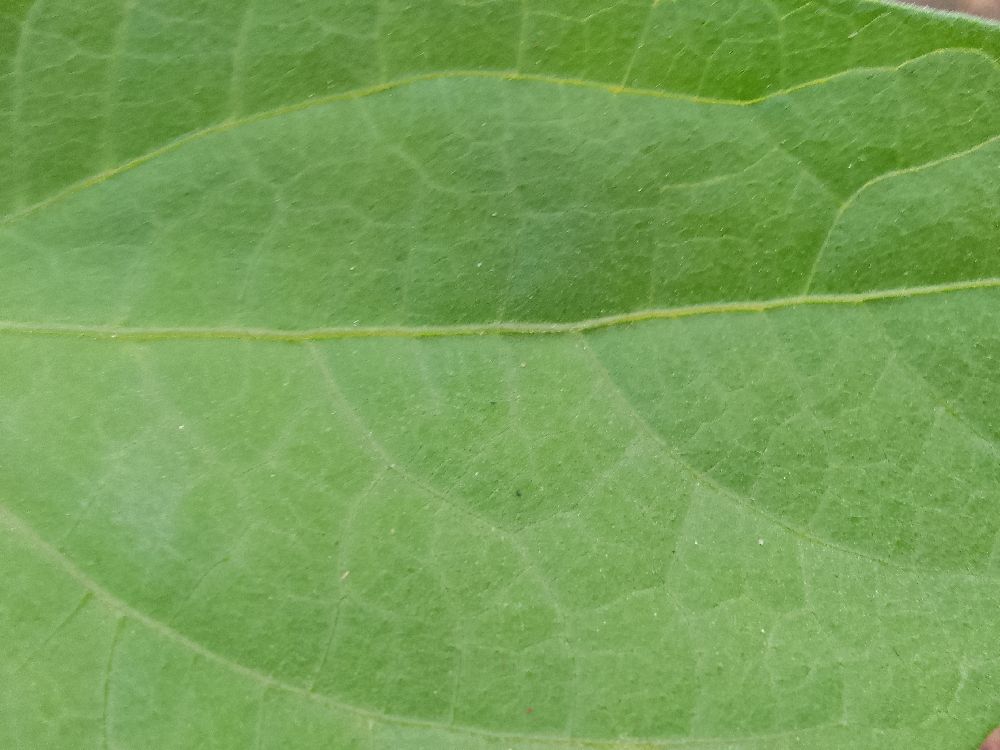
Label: healthy